Jim Jones

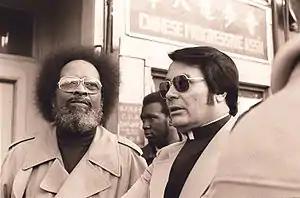
Cecil White and Jim Jones, both wearing trench coats, stand together in front of a doorway.

Through the Latter Rain movement, Jones became aware of Father Divine, an African American spiritual leader of the International Peace Mission movement who was often derided by Pentecostal ministers for his claims to divinity. In 1956, Jones made his first visit to investigate Father Divine's Peace Mission in Philadelphia. Jones was careful to explain that his visit to the Peace Mission was so he could "give an authentic, unbiased, and objective statement" about its activities to his fellow Pentecostal ministers.